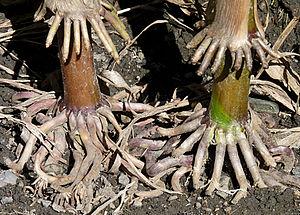
Racines adventives de plants de maïs, photo prise en France.
Les Poaceae, ou graminées, sont une famille de plantes monocotylédones de l'ordre des Poales, qui comprend environ 12 000 espèces groupées en 780 genres, à répartition cosmopolite. C'est, par le nombre d'espèces, la cinquième famille de plantes à fleurs, après les Asteraceae, Orchidaceae, Fabaceae et Rubiaceae.
Le maïs, appelé blé d’Inde au Canada, est une plante herbacée tropicale annuelle de la famille des Poacées, largement cultivée comme céréale pour ses grains riches en amidon, mais aussi comme plante fourragère. Le terme désigne aussi le grain de maïs lui-même.